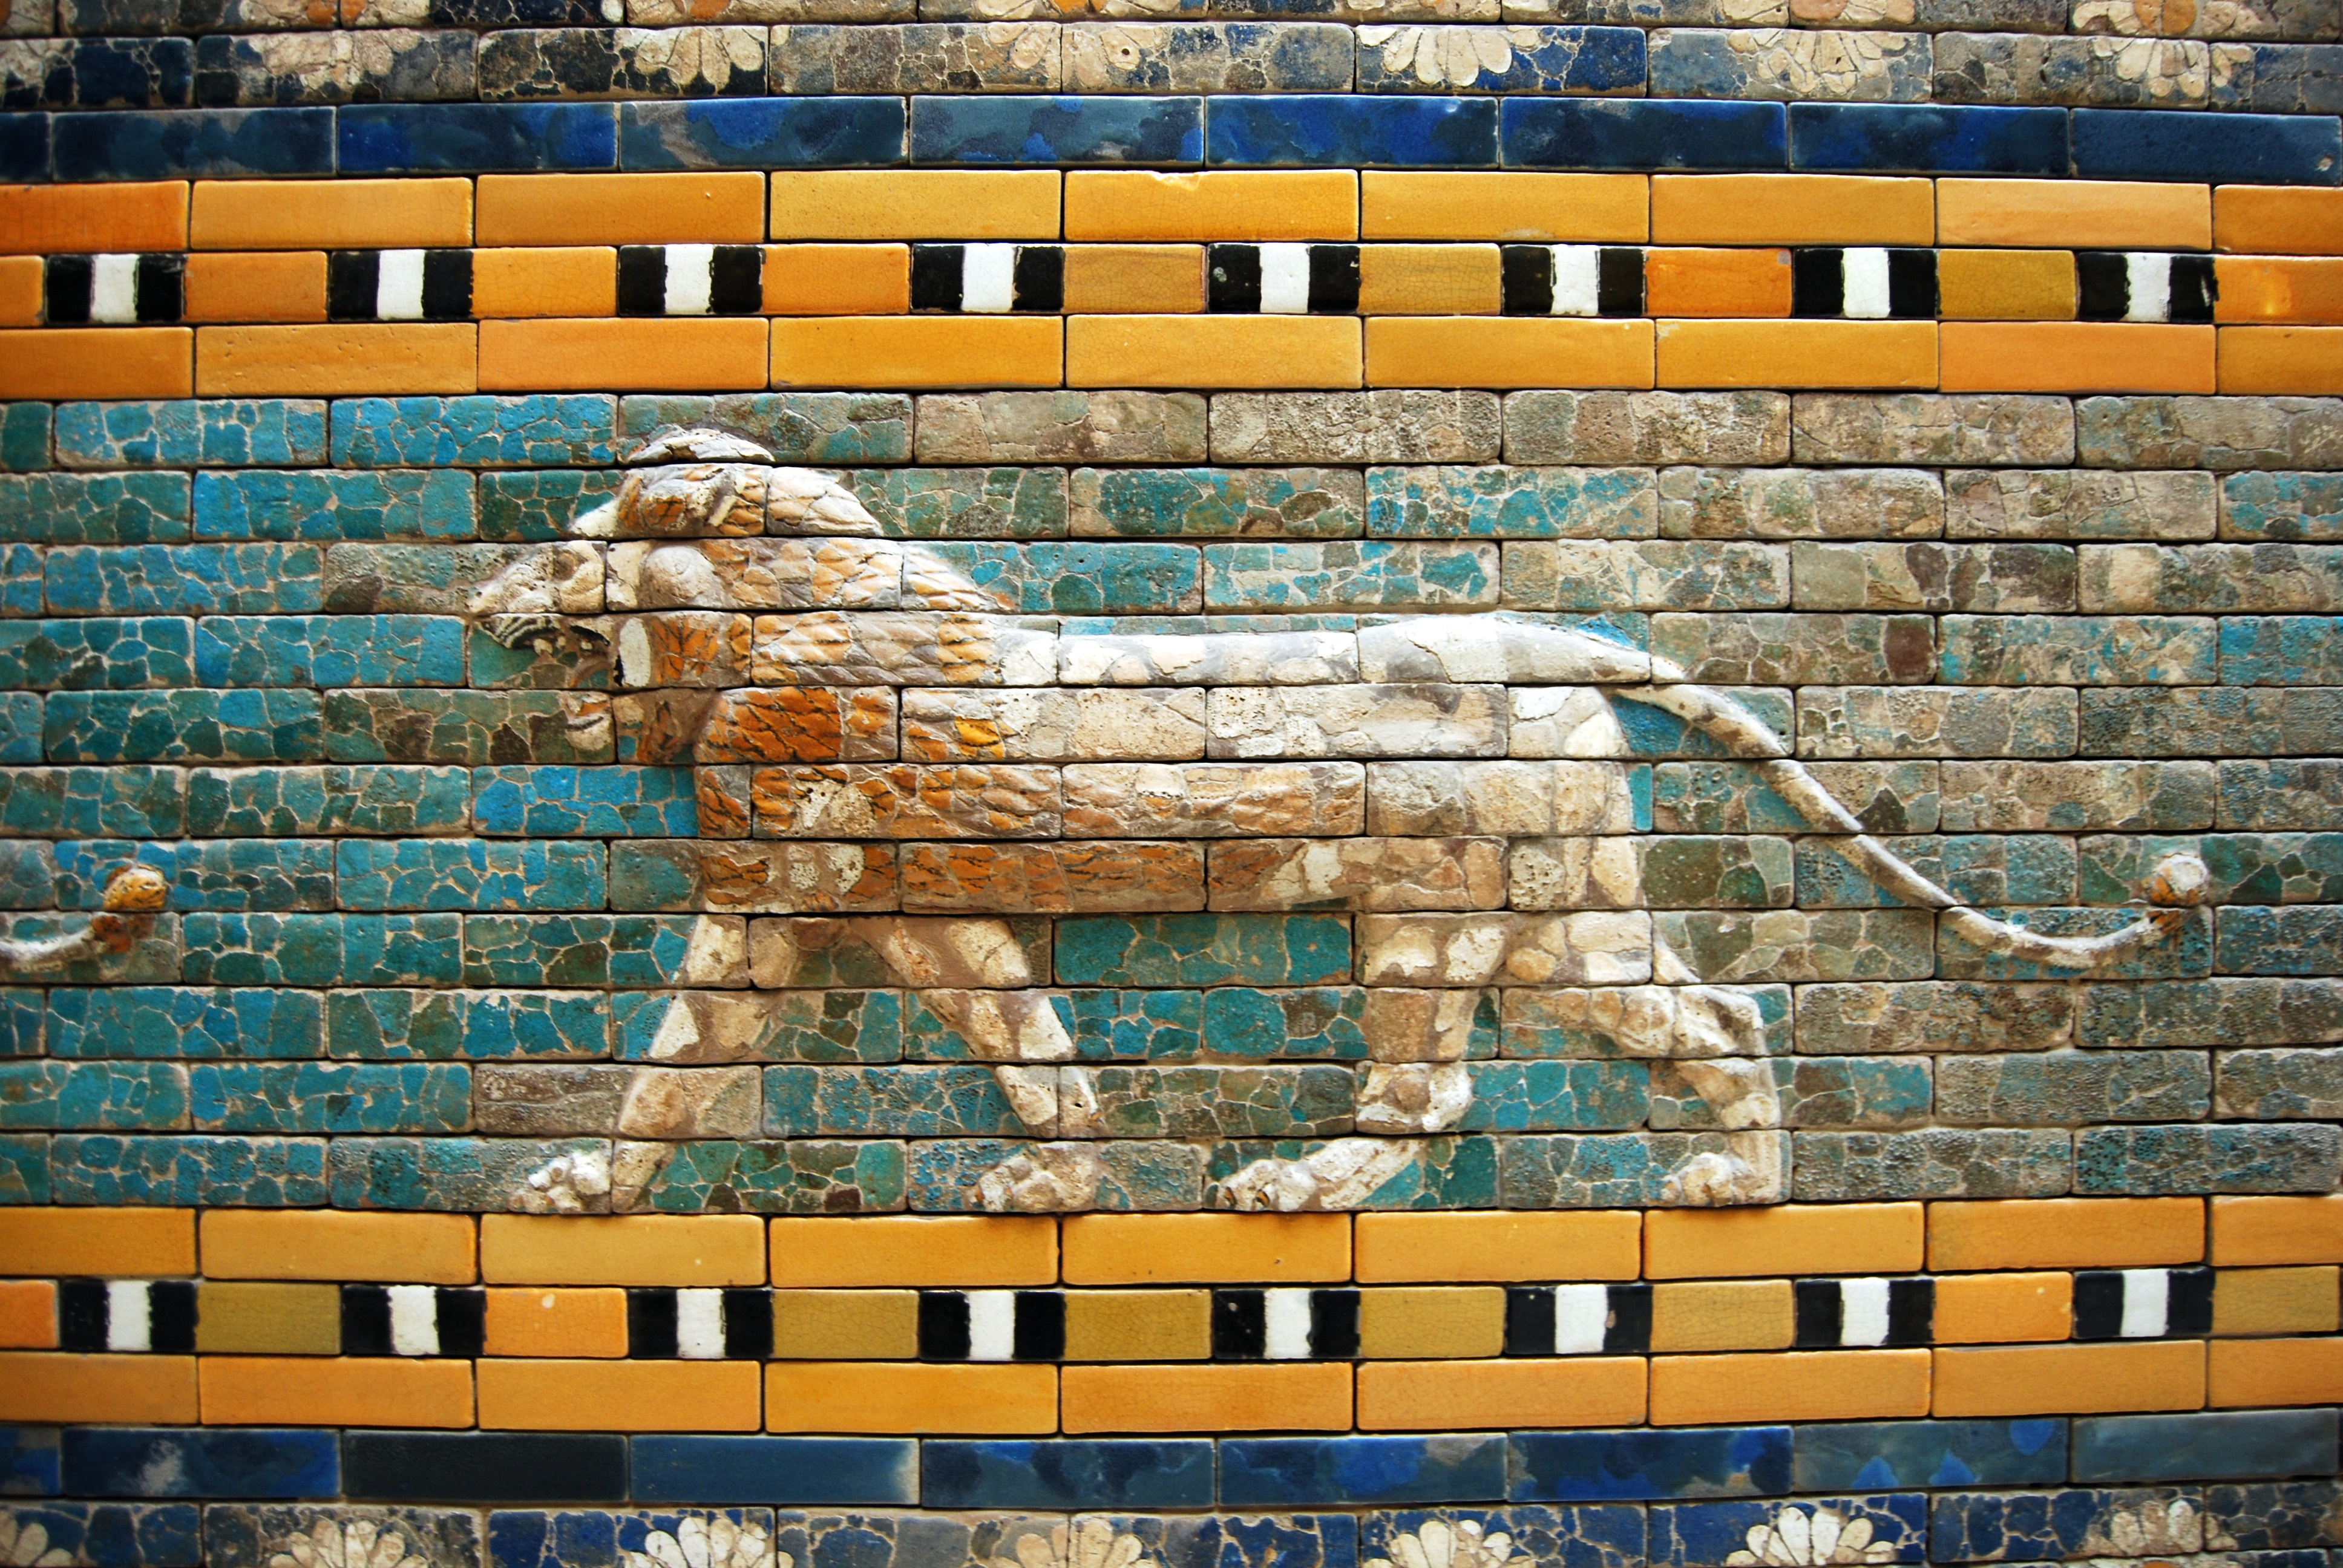
wall, museum, ancient, facade, brick, stadium, art, mosaic, mural, germany, berlin, leo, urban area, babylon, ancient history